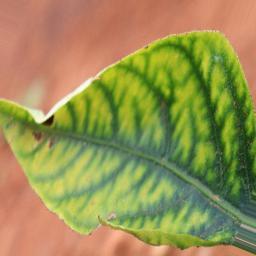
Label: nutritional